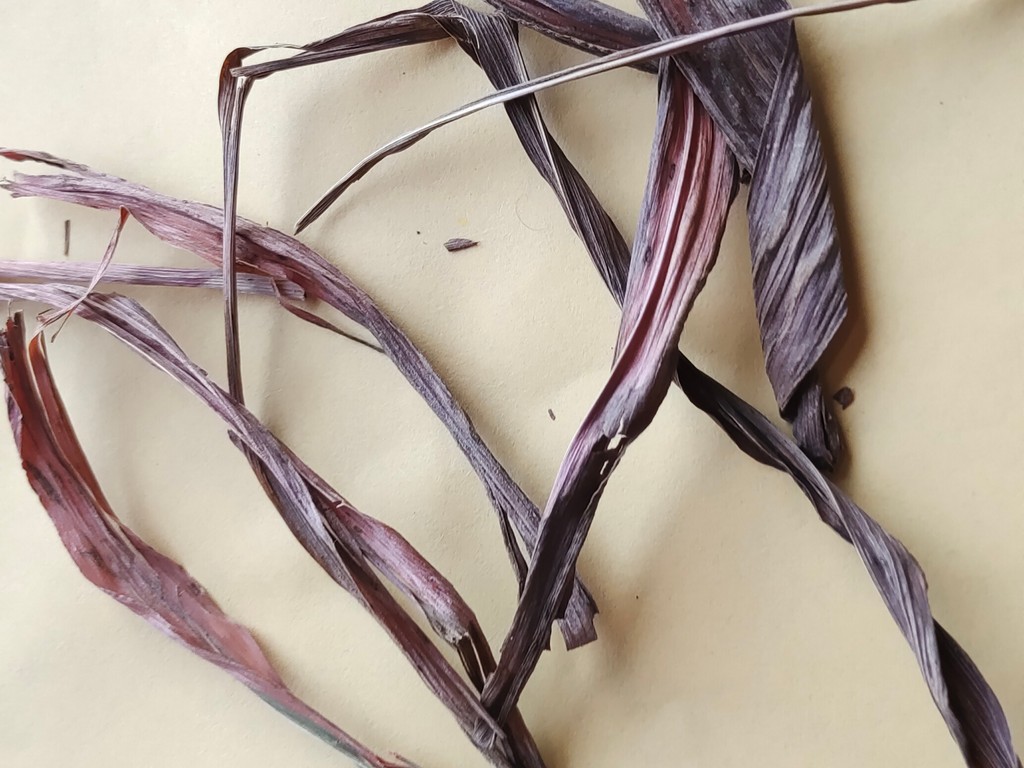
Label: Dried